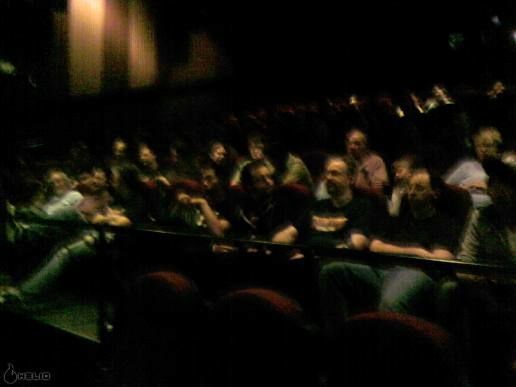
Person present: Yes